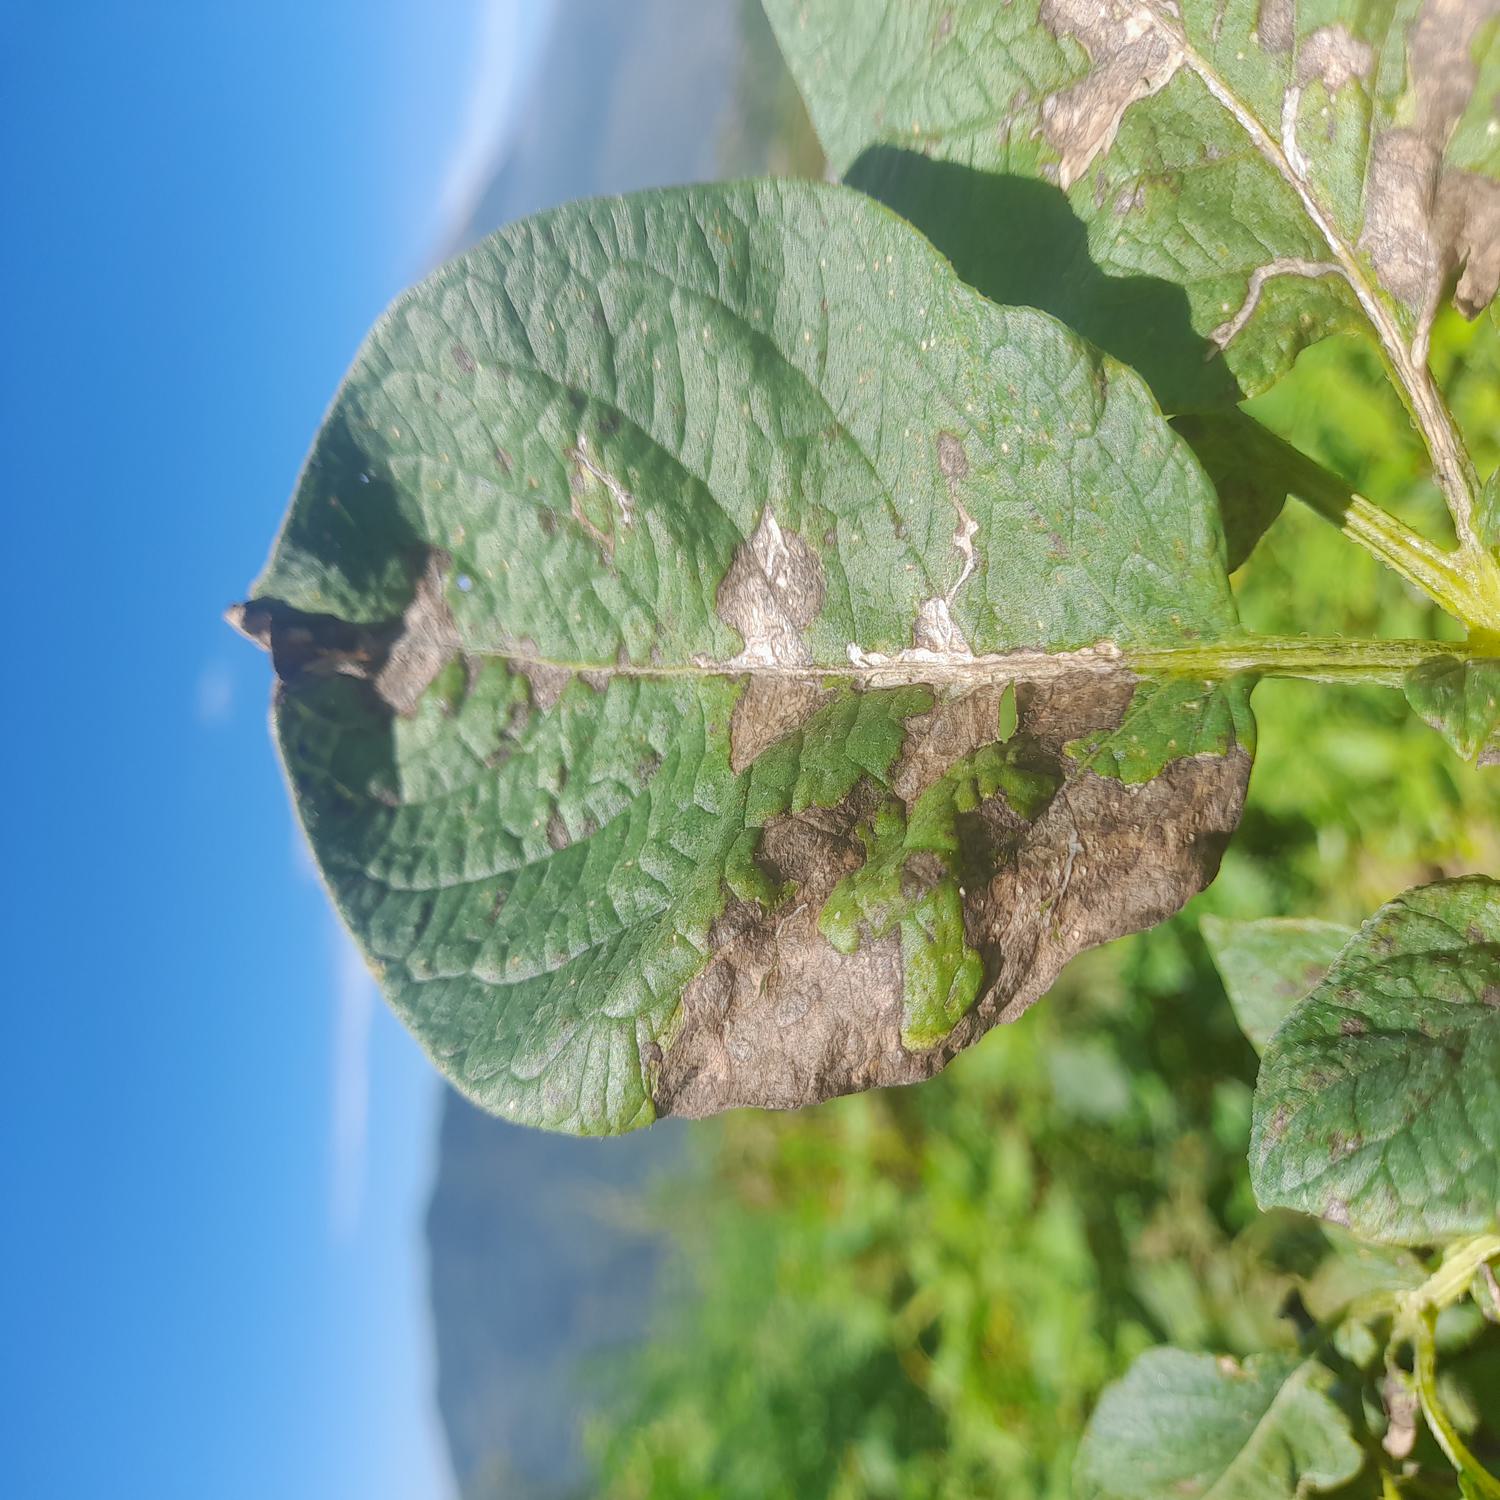
Label: Fungi